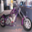
Label: motorcycle